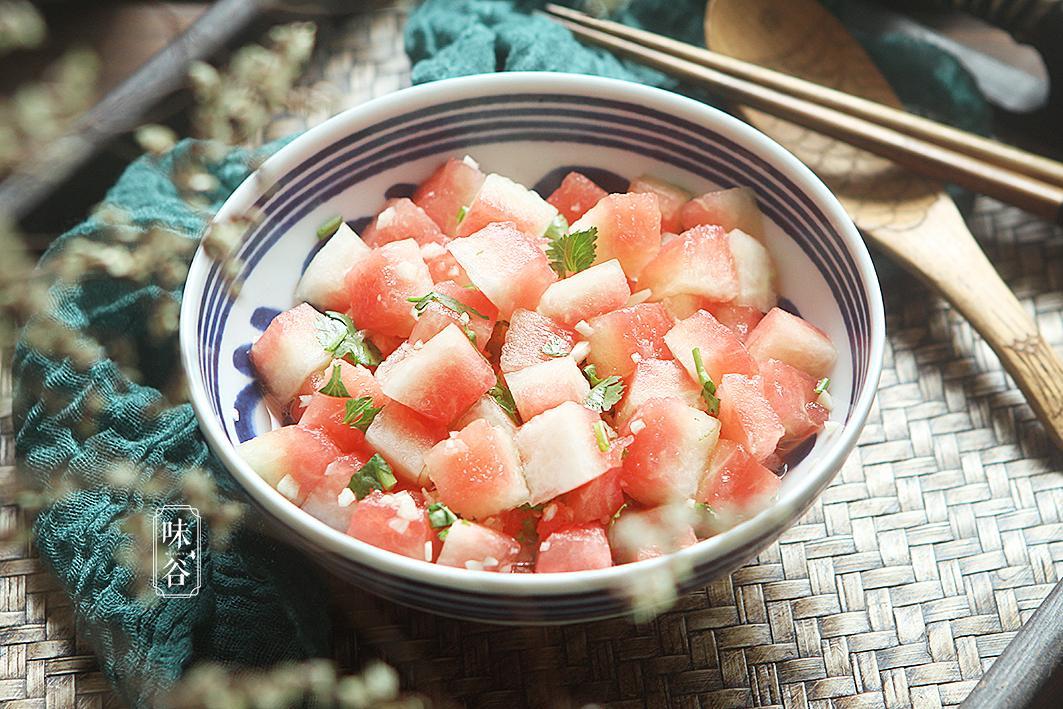
Label: trash